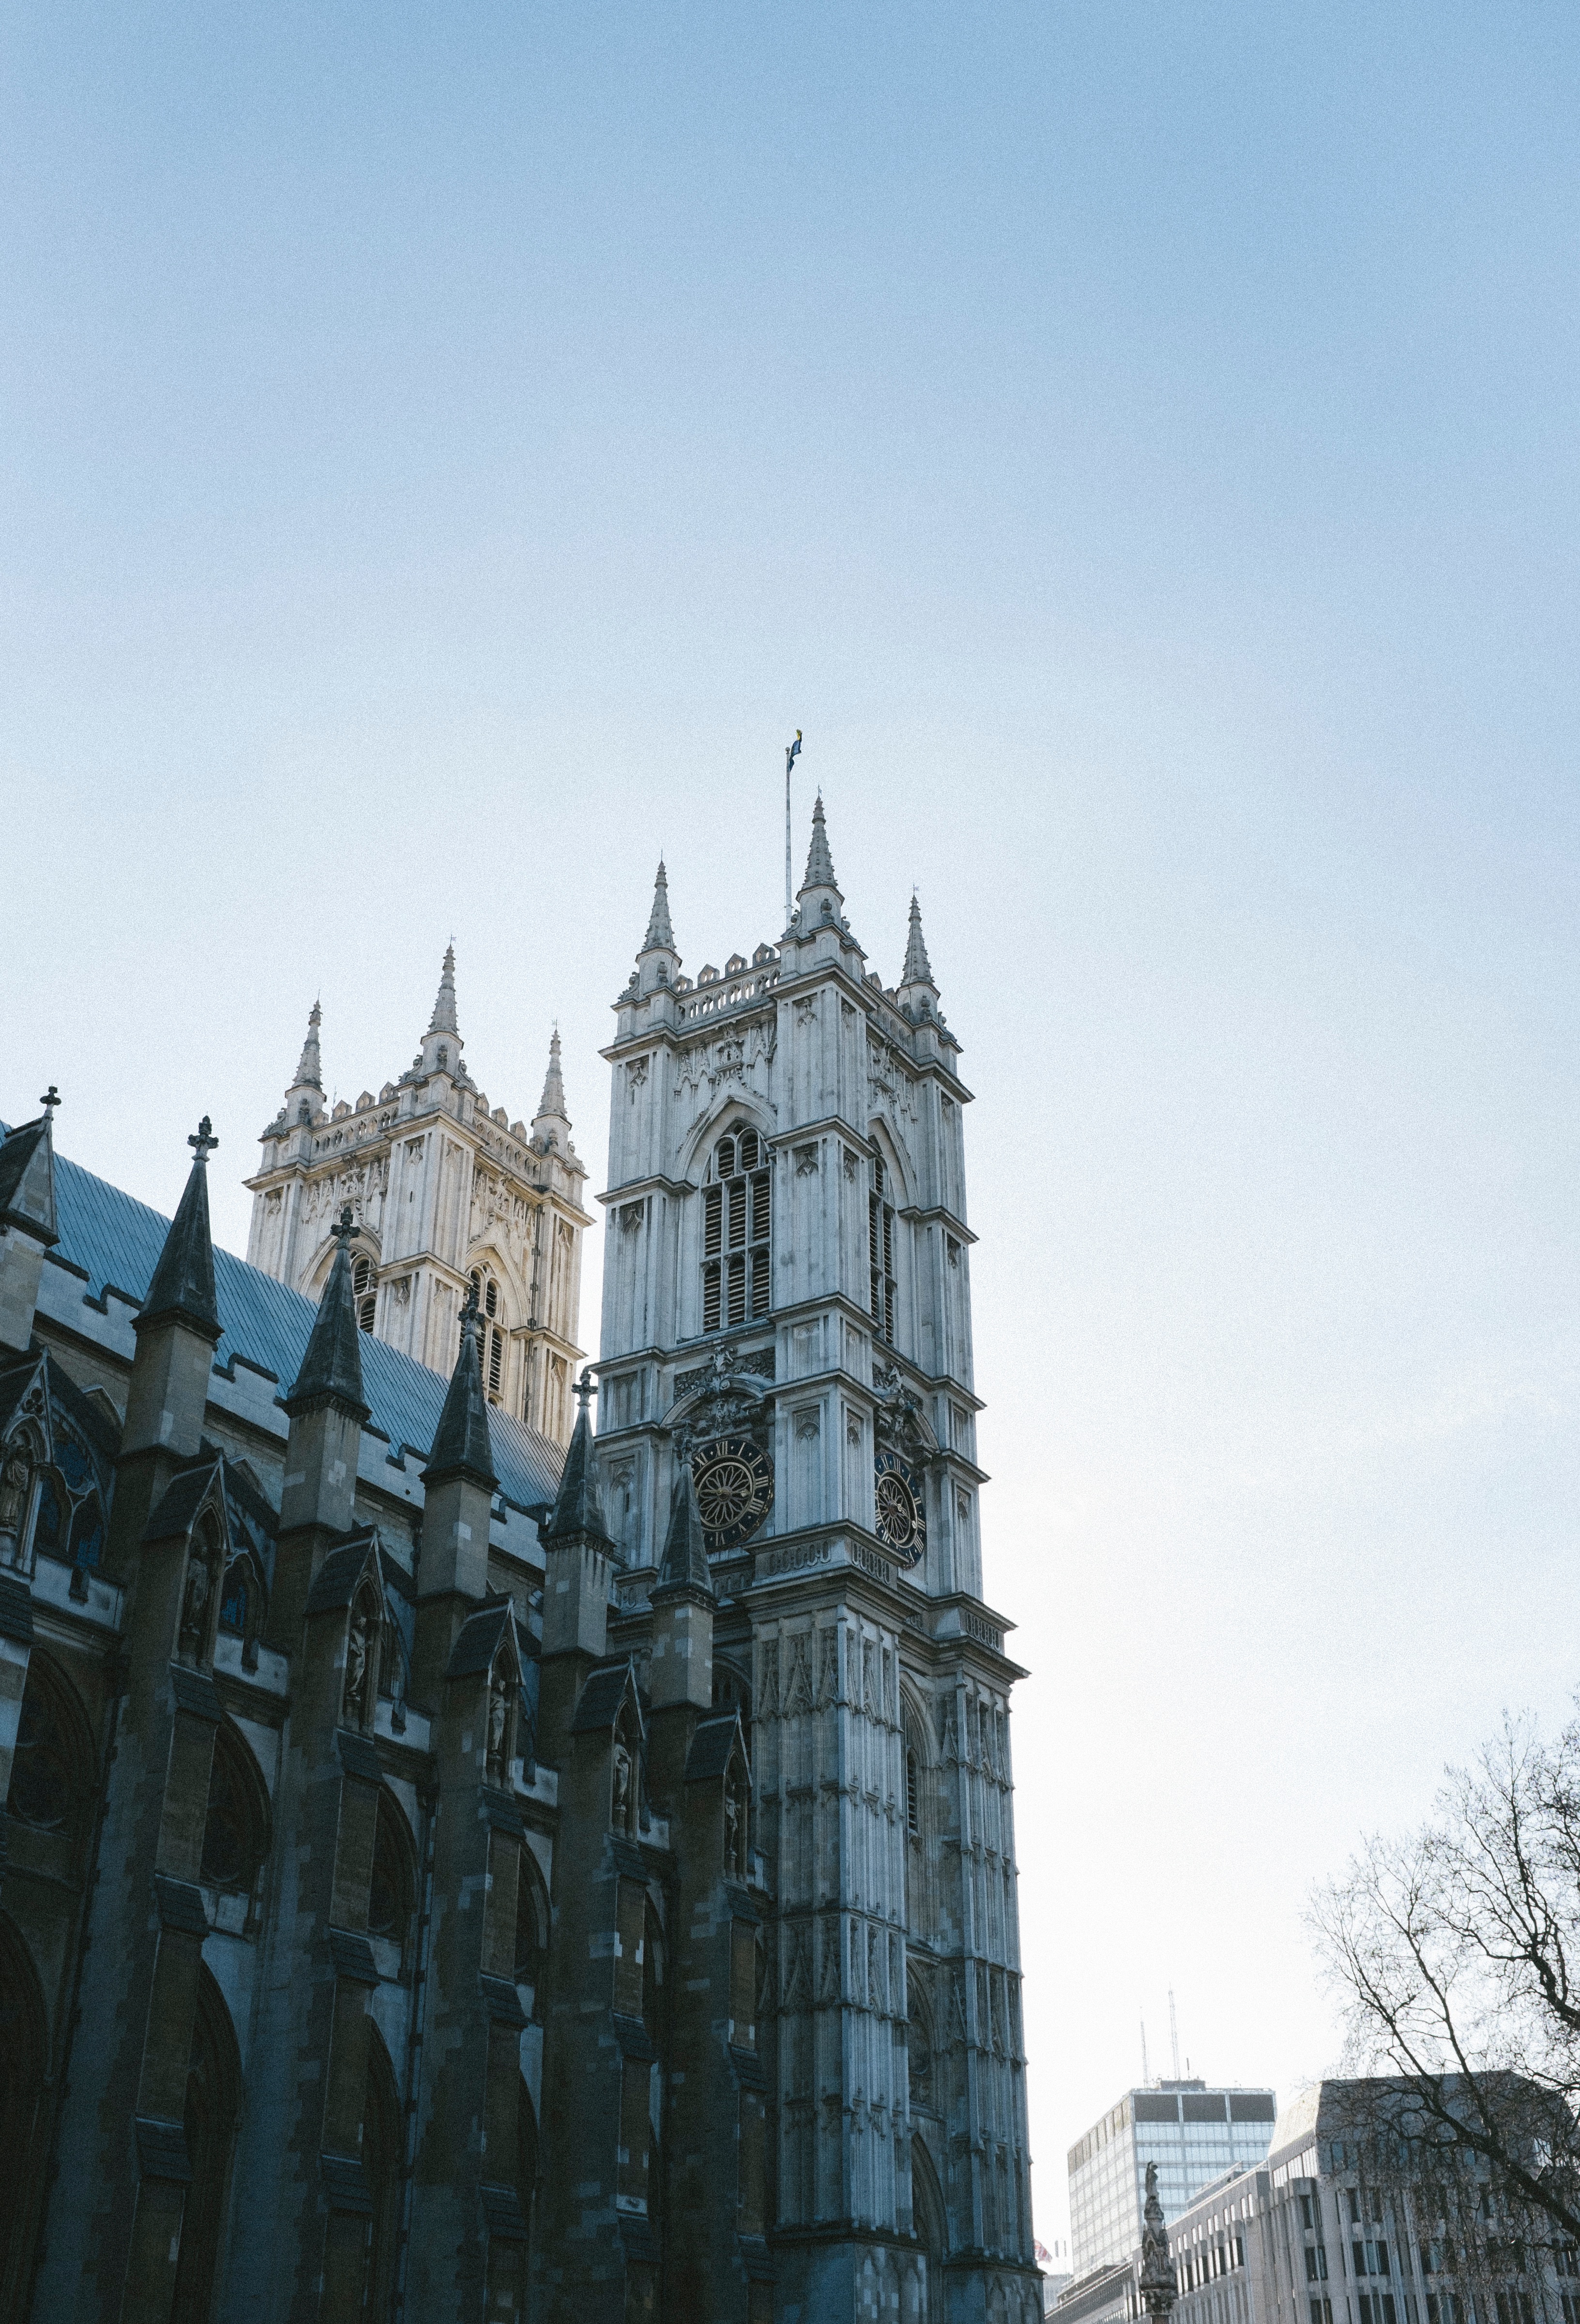
winter, architecture, building, skyscraper, cityscape, tower, landmark, facade, cathedral, tower block, place of worship, spire, steeple, tours